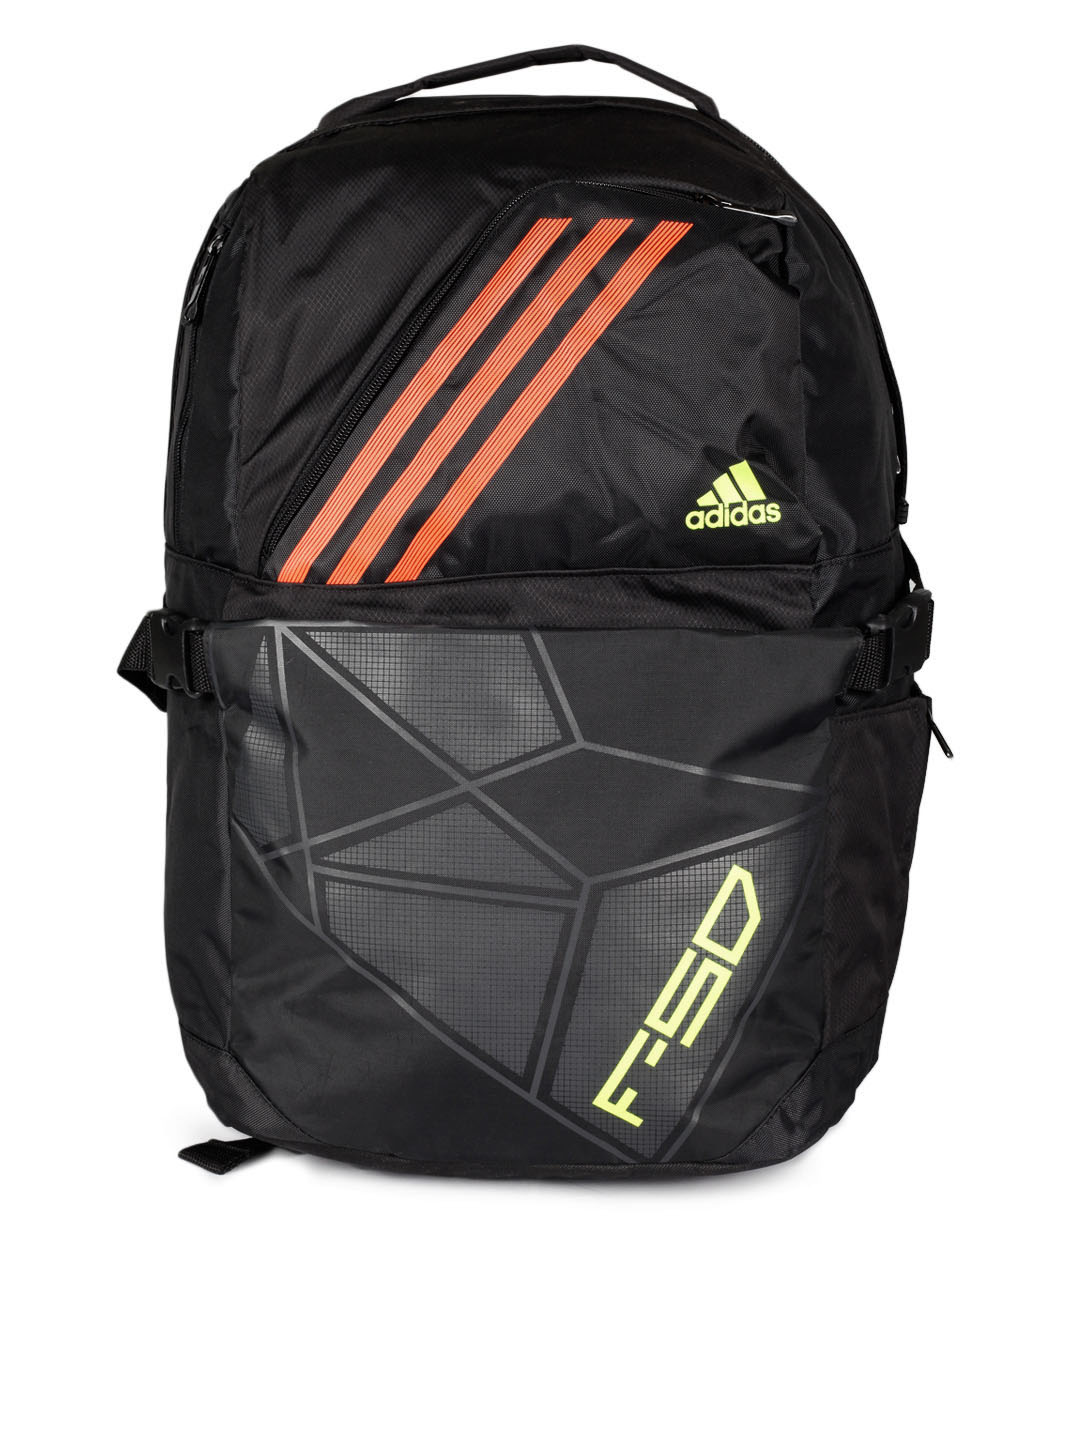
ADIDAS Unisex Black Backpack
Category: Accessories / Bags / Backpacks
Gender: Unisex
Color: Black
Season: Summer 2012
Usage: Casual